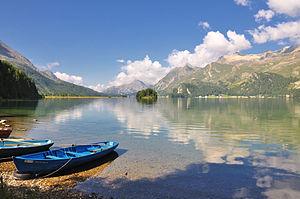
Le lac Sils, dans le Canton des Grisons, en Suisse. Русский: Озеро Зильсер. Кантон Граубюнден, Швейцария.
Le lac de Sils est situé dans le canton des Grisons sur le plateau engadinois au sommet du col de la Maloja, il est au sud-ouest des lacs de Silvaplana et St Moritz. Le lac de Sils est desservi par le plus haut service régulier de navigation d'Europe.
Le musée Nietzsche de Sils-Maria est une maison-musée de Sils-Maria dans le canton des Grisons des Alpes suisses en Suisse, où le philosophe allemand Friedrich Nietzsche a séjourné durant les sept derniers étés lucides de sa vie, en 1881, et de 1883 à 1888 avant de sombrer dans la démence jusqu’à la fin de sa vie.